Ishikawa Forest Experiment Station

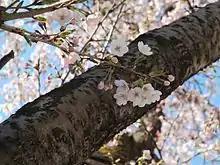

The is an arboretum and botanical garden located at Ho-1 Banchi, Sannomiya-machi, Hakusan, Ishikawa, Japan. It is open daily; admission is free.